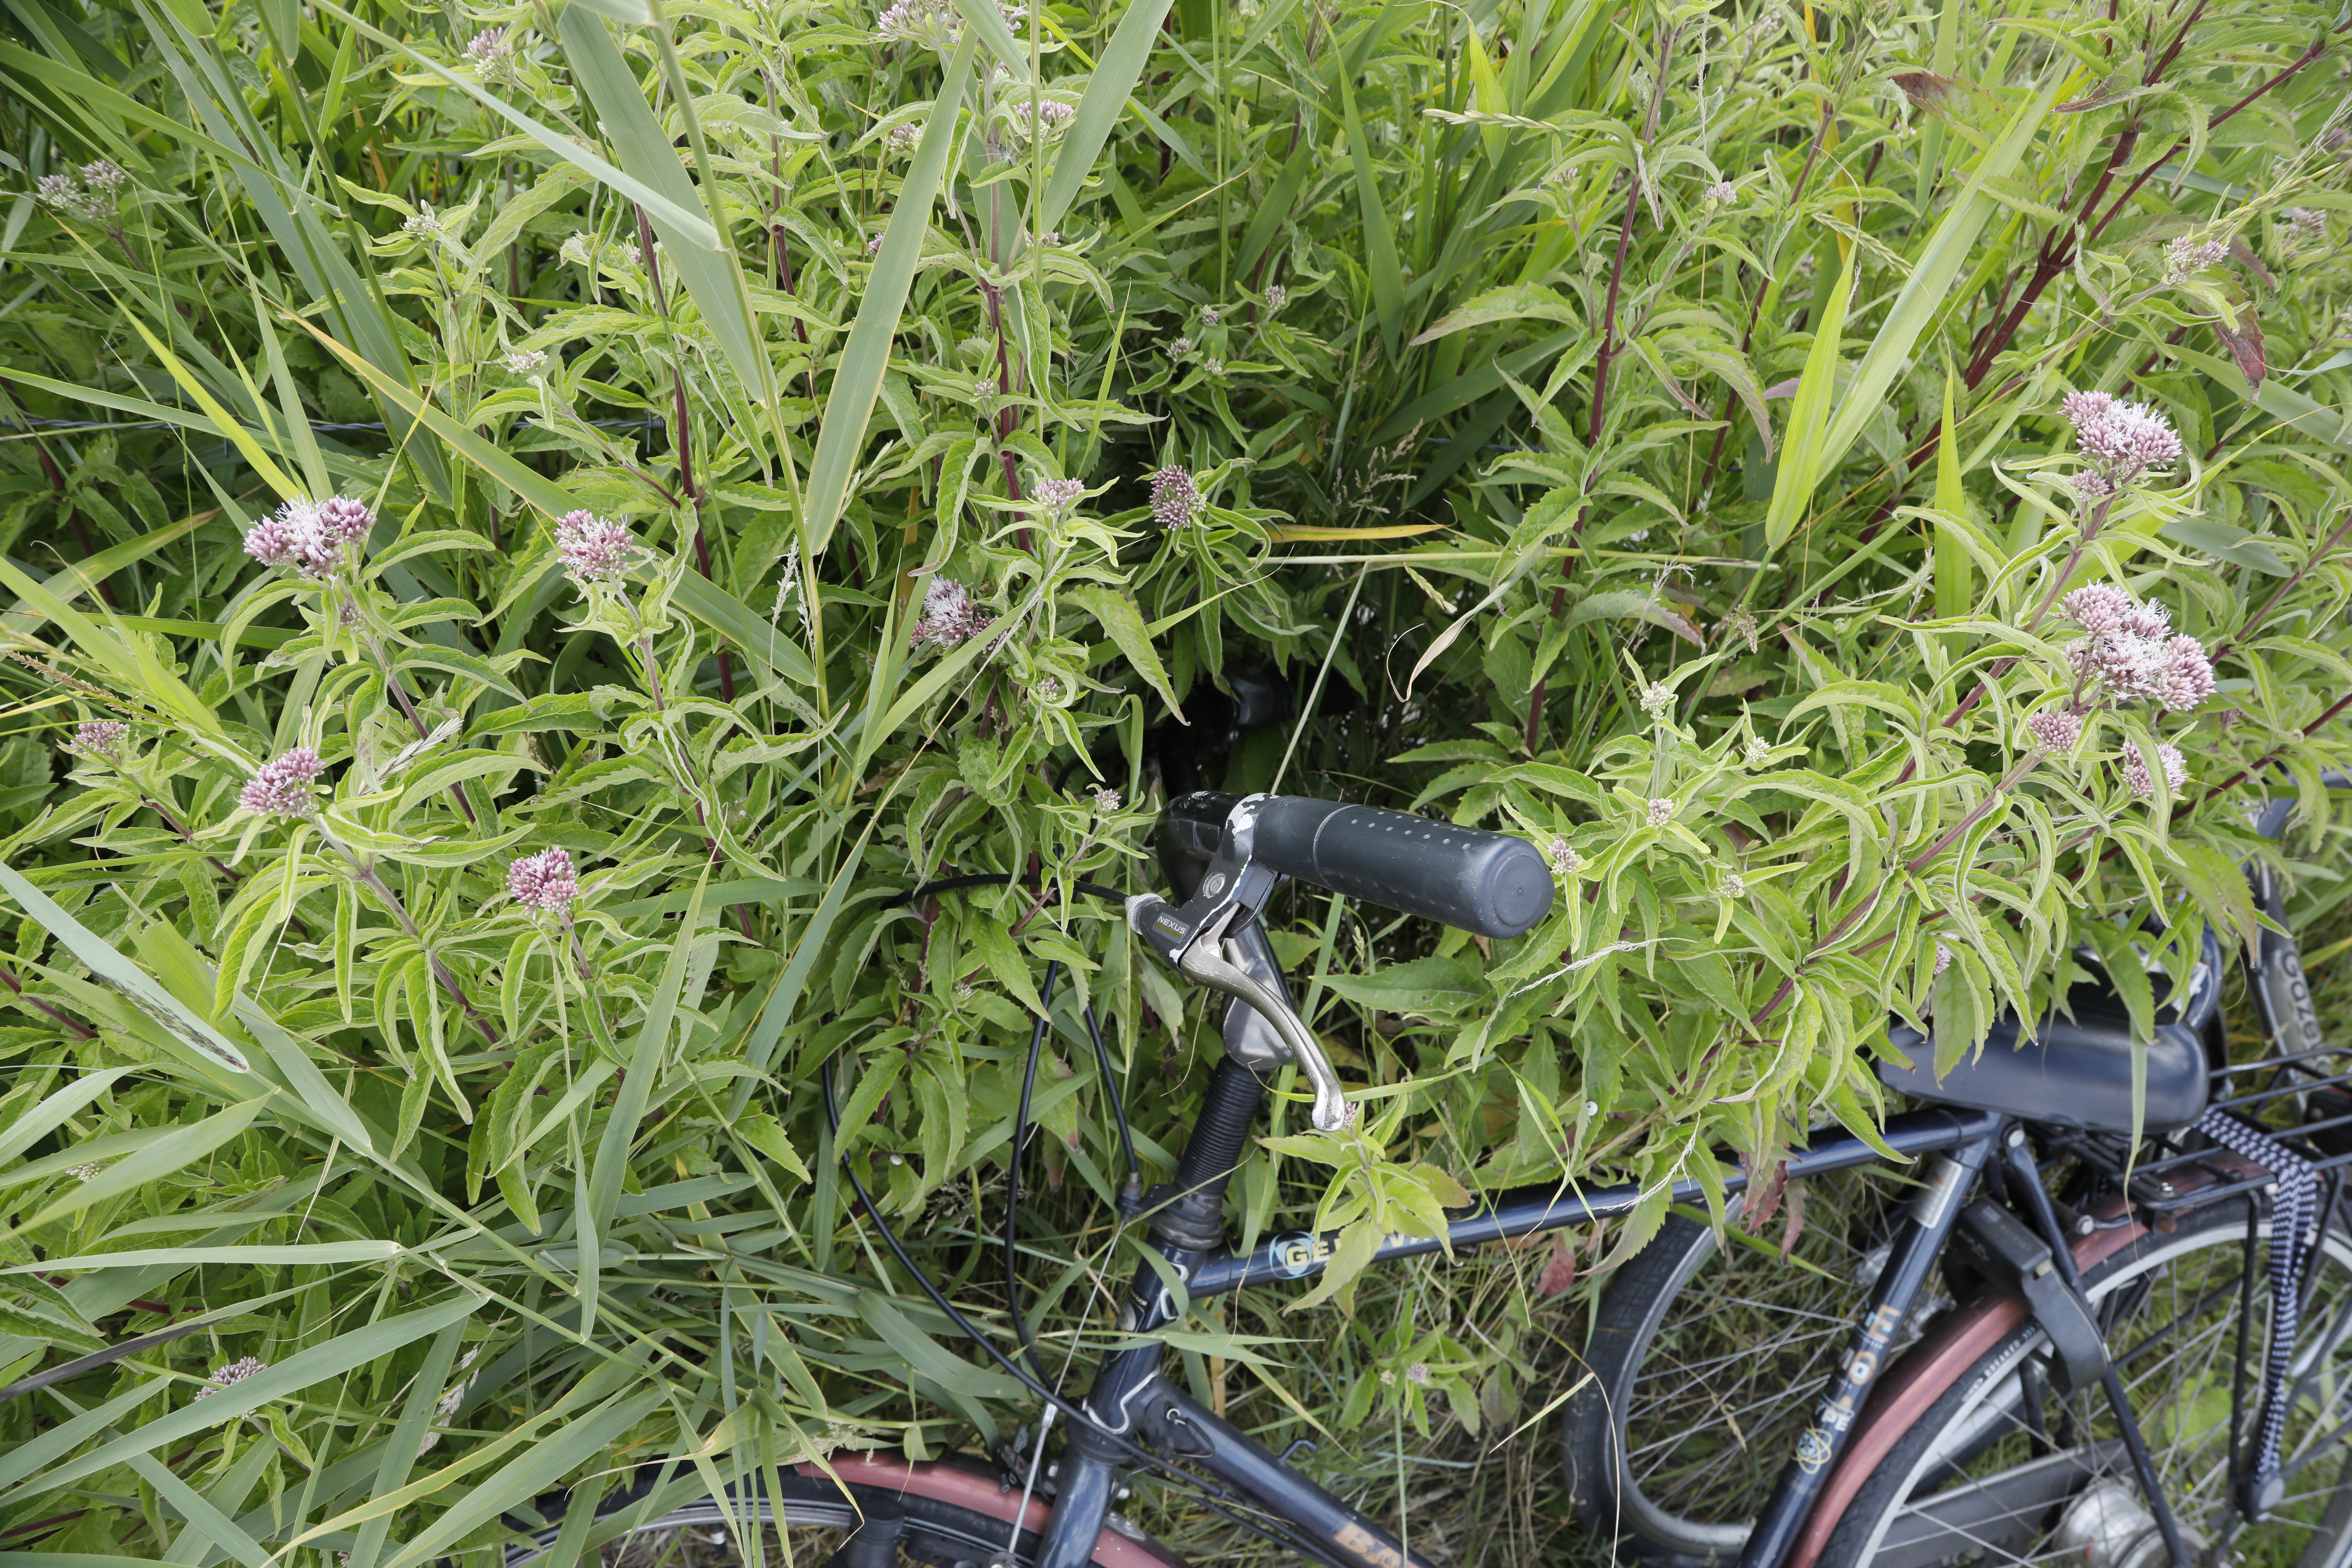
Plant species: Eupatorium cannabinum